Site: brandenburg
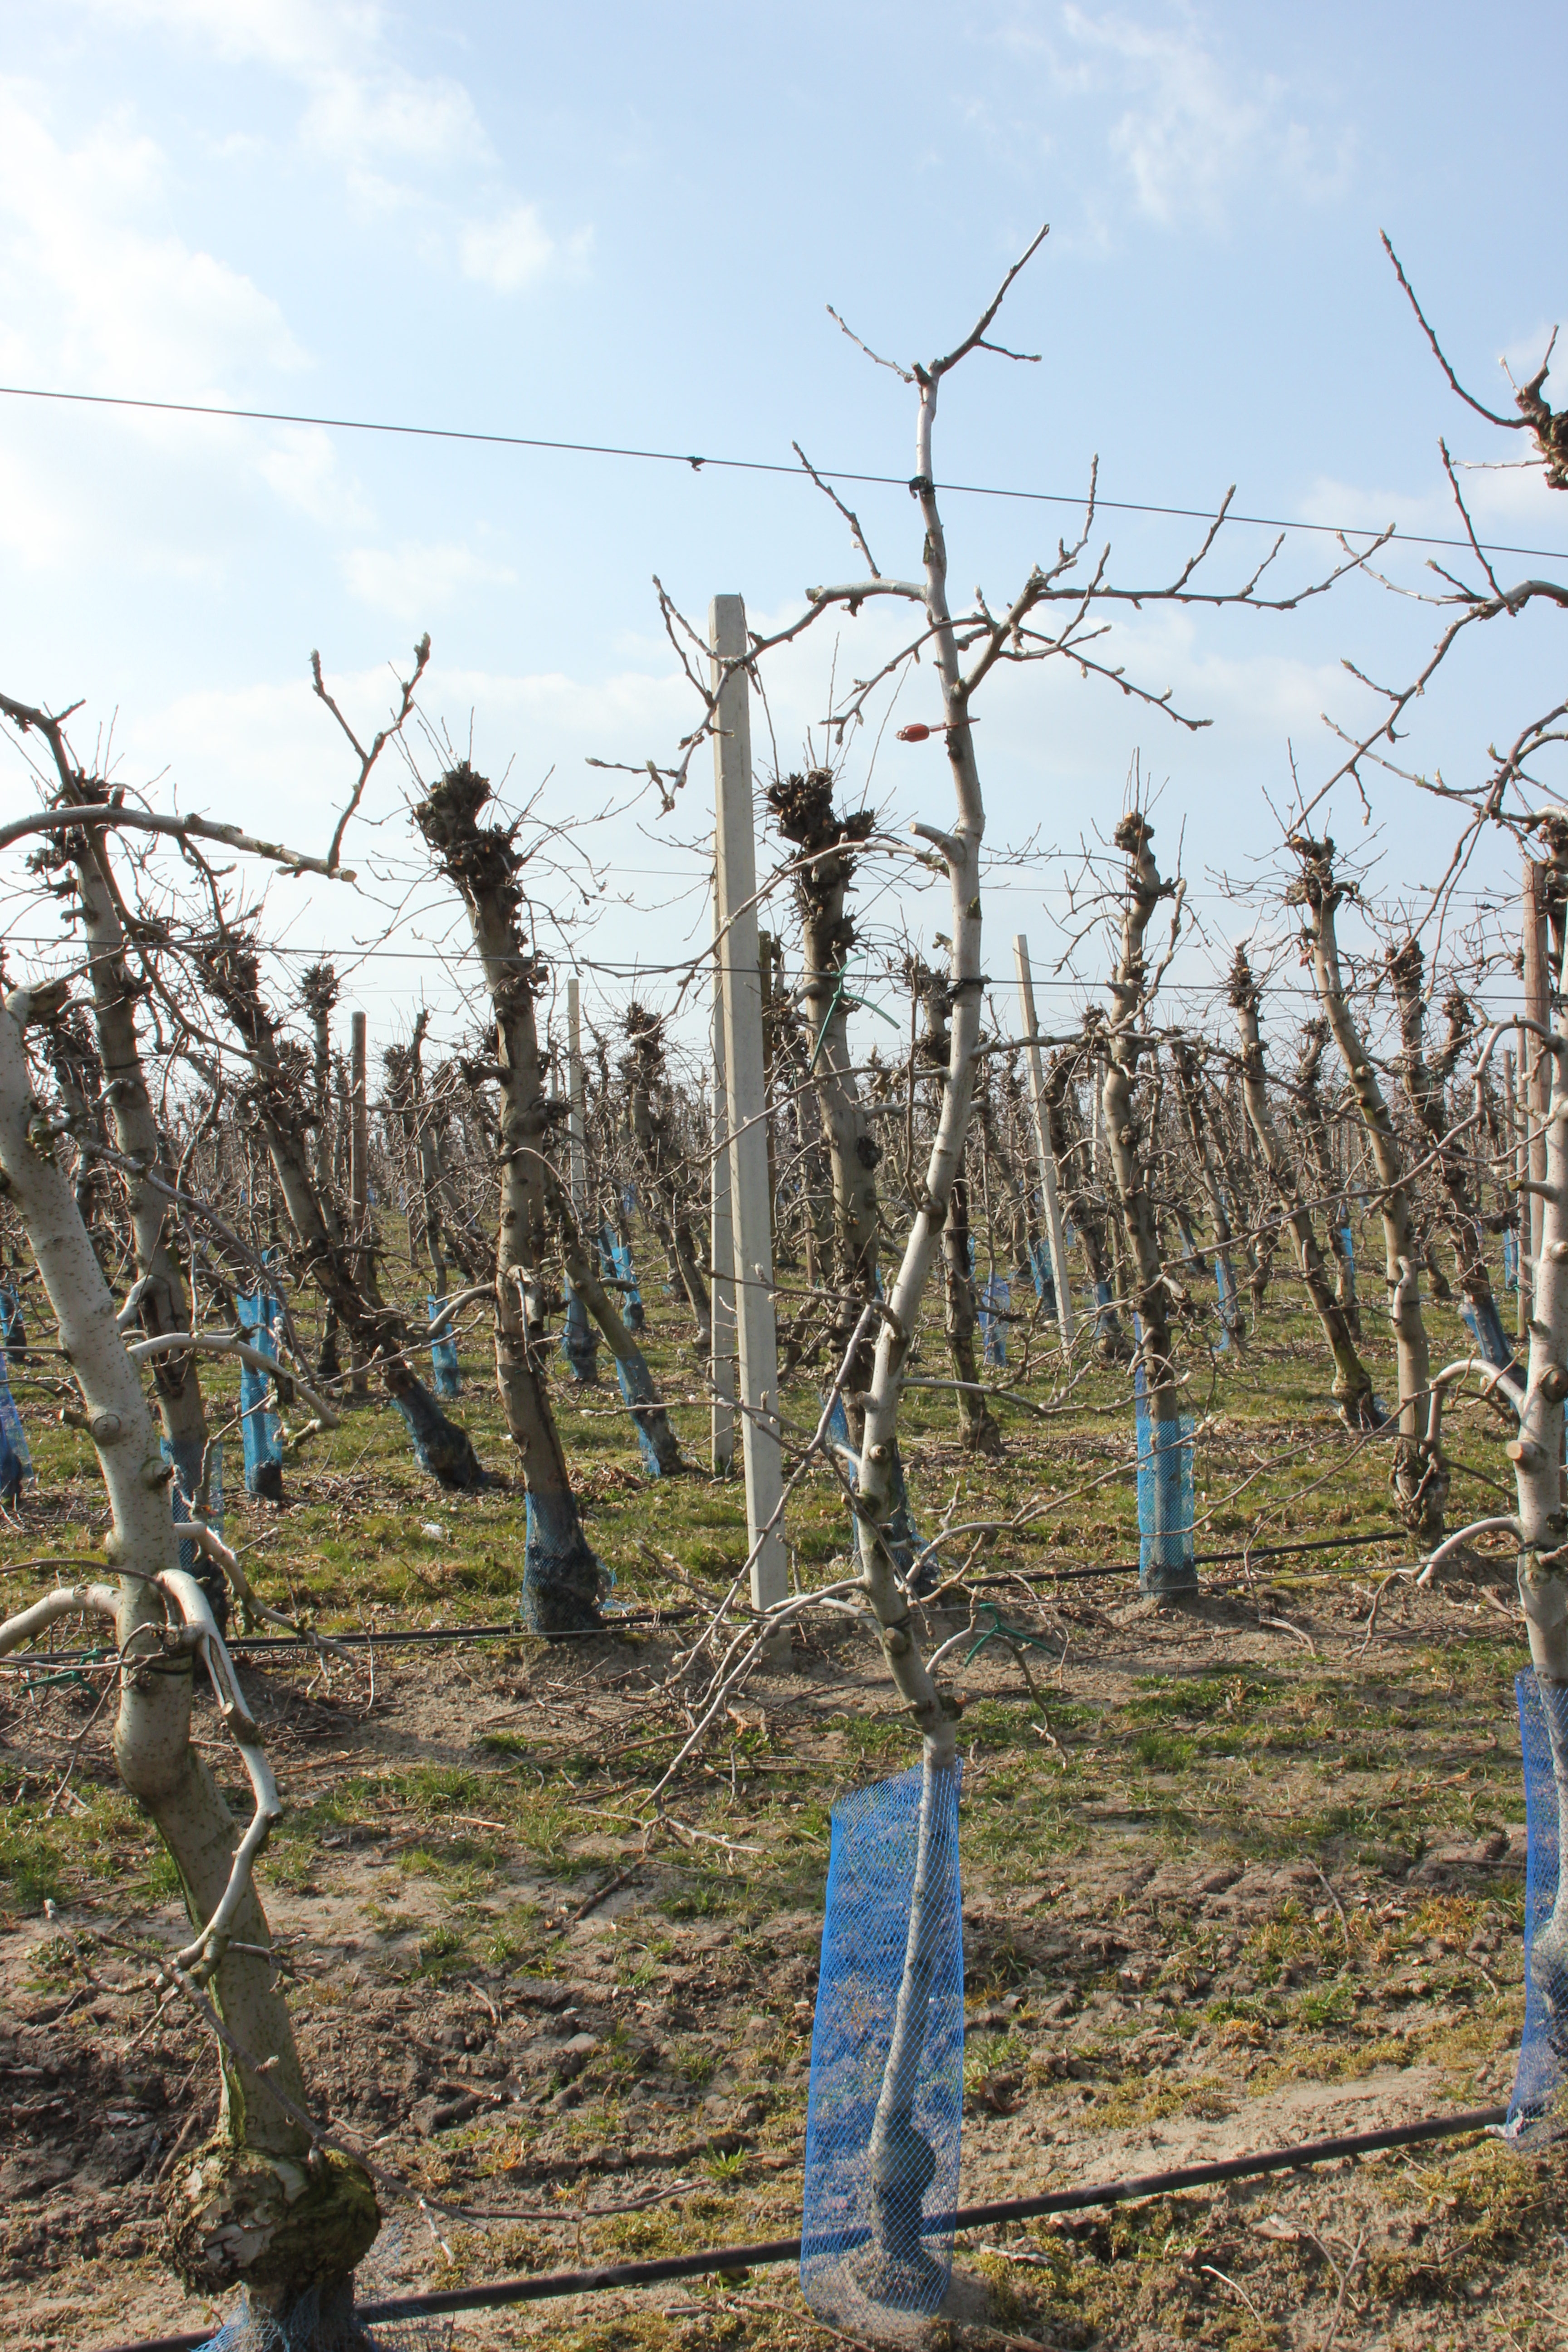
Growth stage (BBCH 03): Bud development